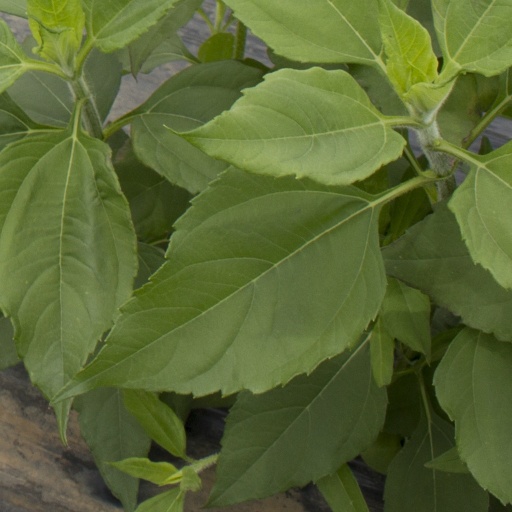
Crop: Jerusalem artichoke